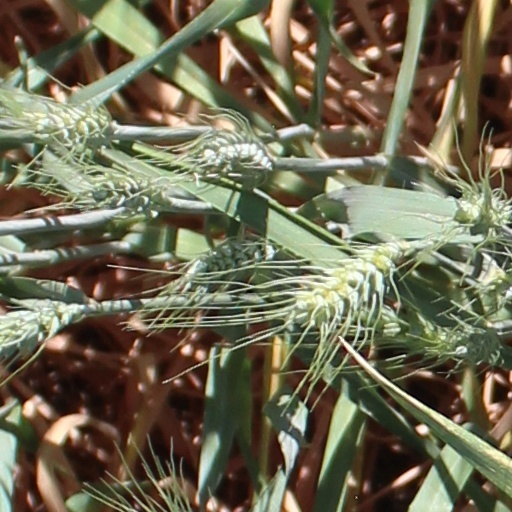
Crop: wheat